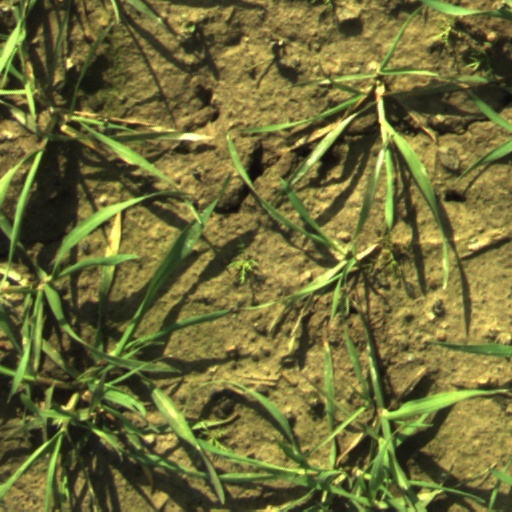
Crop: wheat